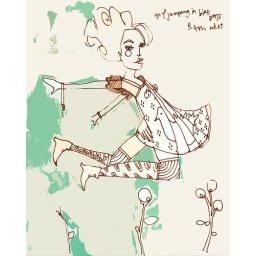
girl jumping over flowers